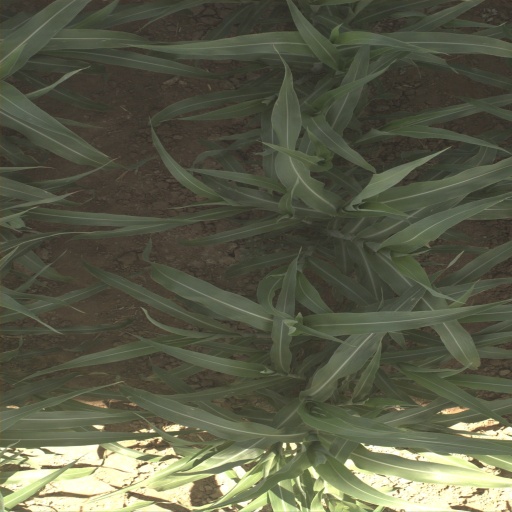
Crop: sorghum